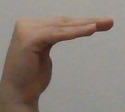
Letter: haa